K-way merge algorithm

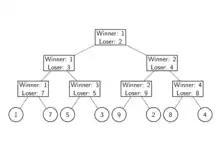
Tournament tree

The Tournament Tree is based on an elimination tournament, as in sports competitions. In each game, two of the input elements compete. The winner is promoted to the next round. Therefore, we get a binary tree of games. The list is sorted in ascending order, so the winner of a game is the smaller one of both elements.